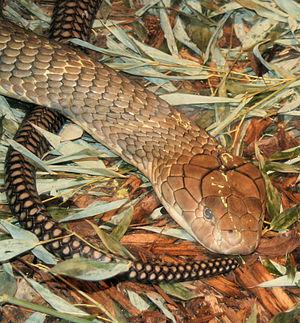
L'ophiophagie est le fait de capturer et consommer des serpents pour se nourrir. Le terme vient du grec ancien ophis qui veut dire serpent et de phagein qui signifie manger.